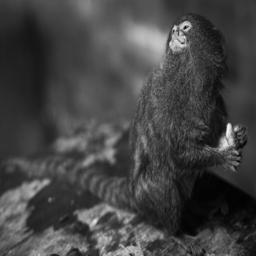
black and white animals from a trip .